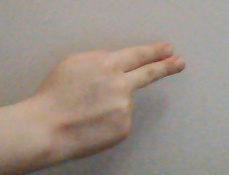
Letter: ain